Subic Special Economic and Freeport Zone

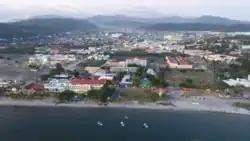
Subic Freeport business district in Olongapo.

While the Subic Special Economic and Freeport Zone (as well as the agency responsible for the freeport zone's operations and management Subic Bay Metropolitan Authority (SBMA)) shares a name with a nearby town, it covers portions of Olongapo and the town of Subic in Zambales, and Hermosa and Morong in Bataan. It covers a total area of , but the area that is secured and fenced hosts much of the development. This area is referred to as the Subic Bay Freeport Zone and out of this area is suitable for development, with the remaining portions consisting of high slopes, forests, or protected areas. In 2017, negotiations with local government units next to the Subic Bay Freeport Zone expanded the fenced area.